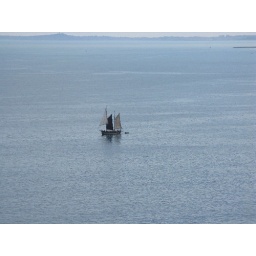
A little sailing boat out in the ocean